Naval armour

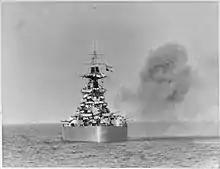
"Rodney" bombarding German positions off the Caen coast, 7 June 1944

Welded Ducol was used in and (1927), and may have contributed to initial structural damage when the big guns were fired. A solution was found by using rivets to attach the welded Ducol substructures to the hull rather than the original all-welded construction, allowing for some 'give'.